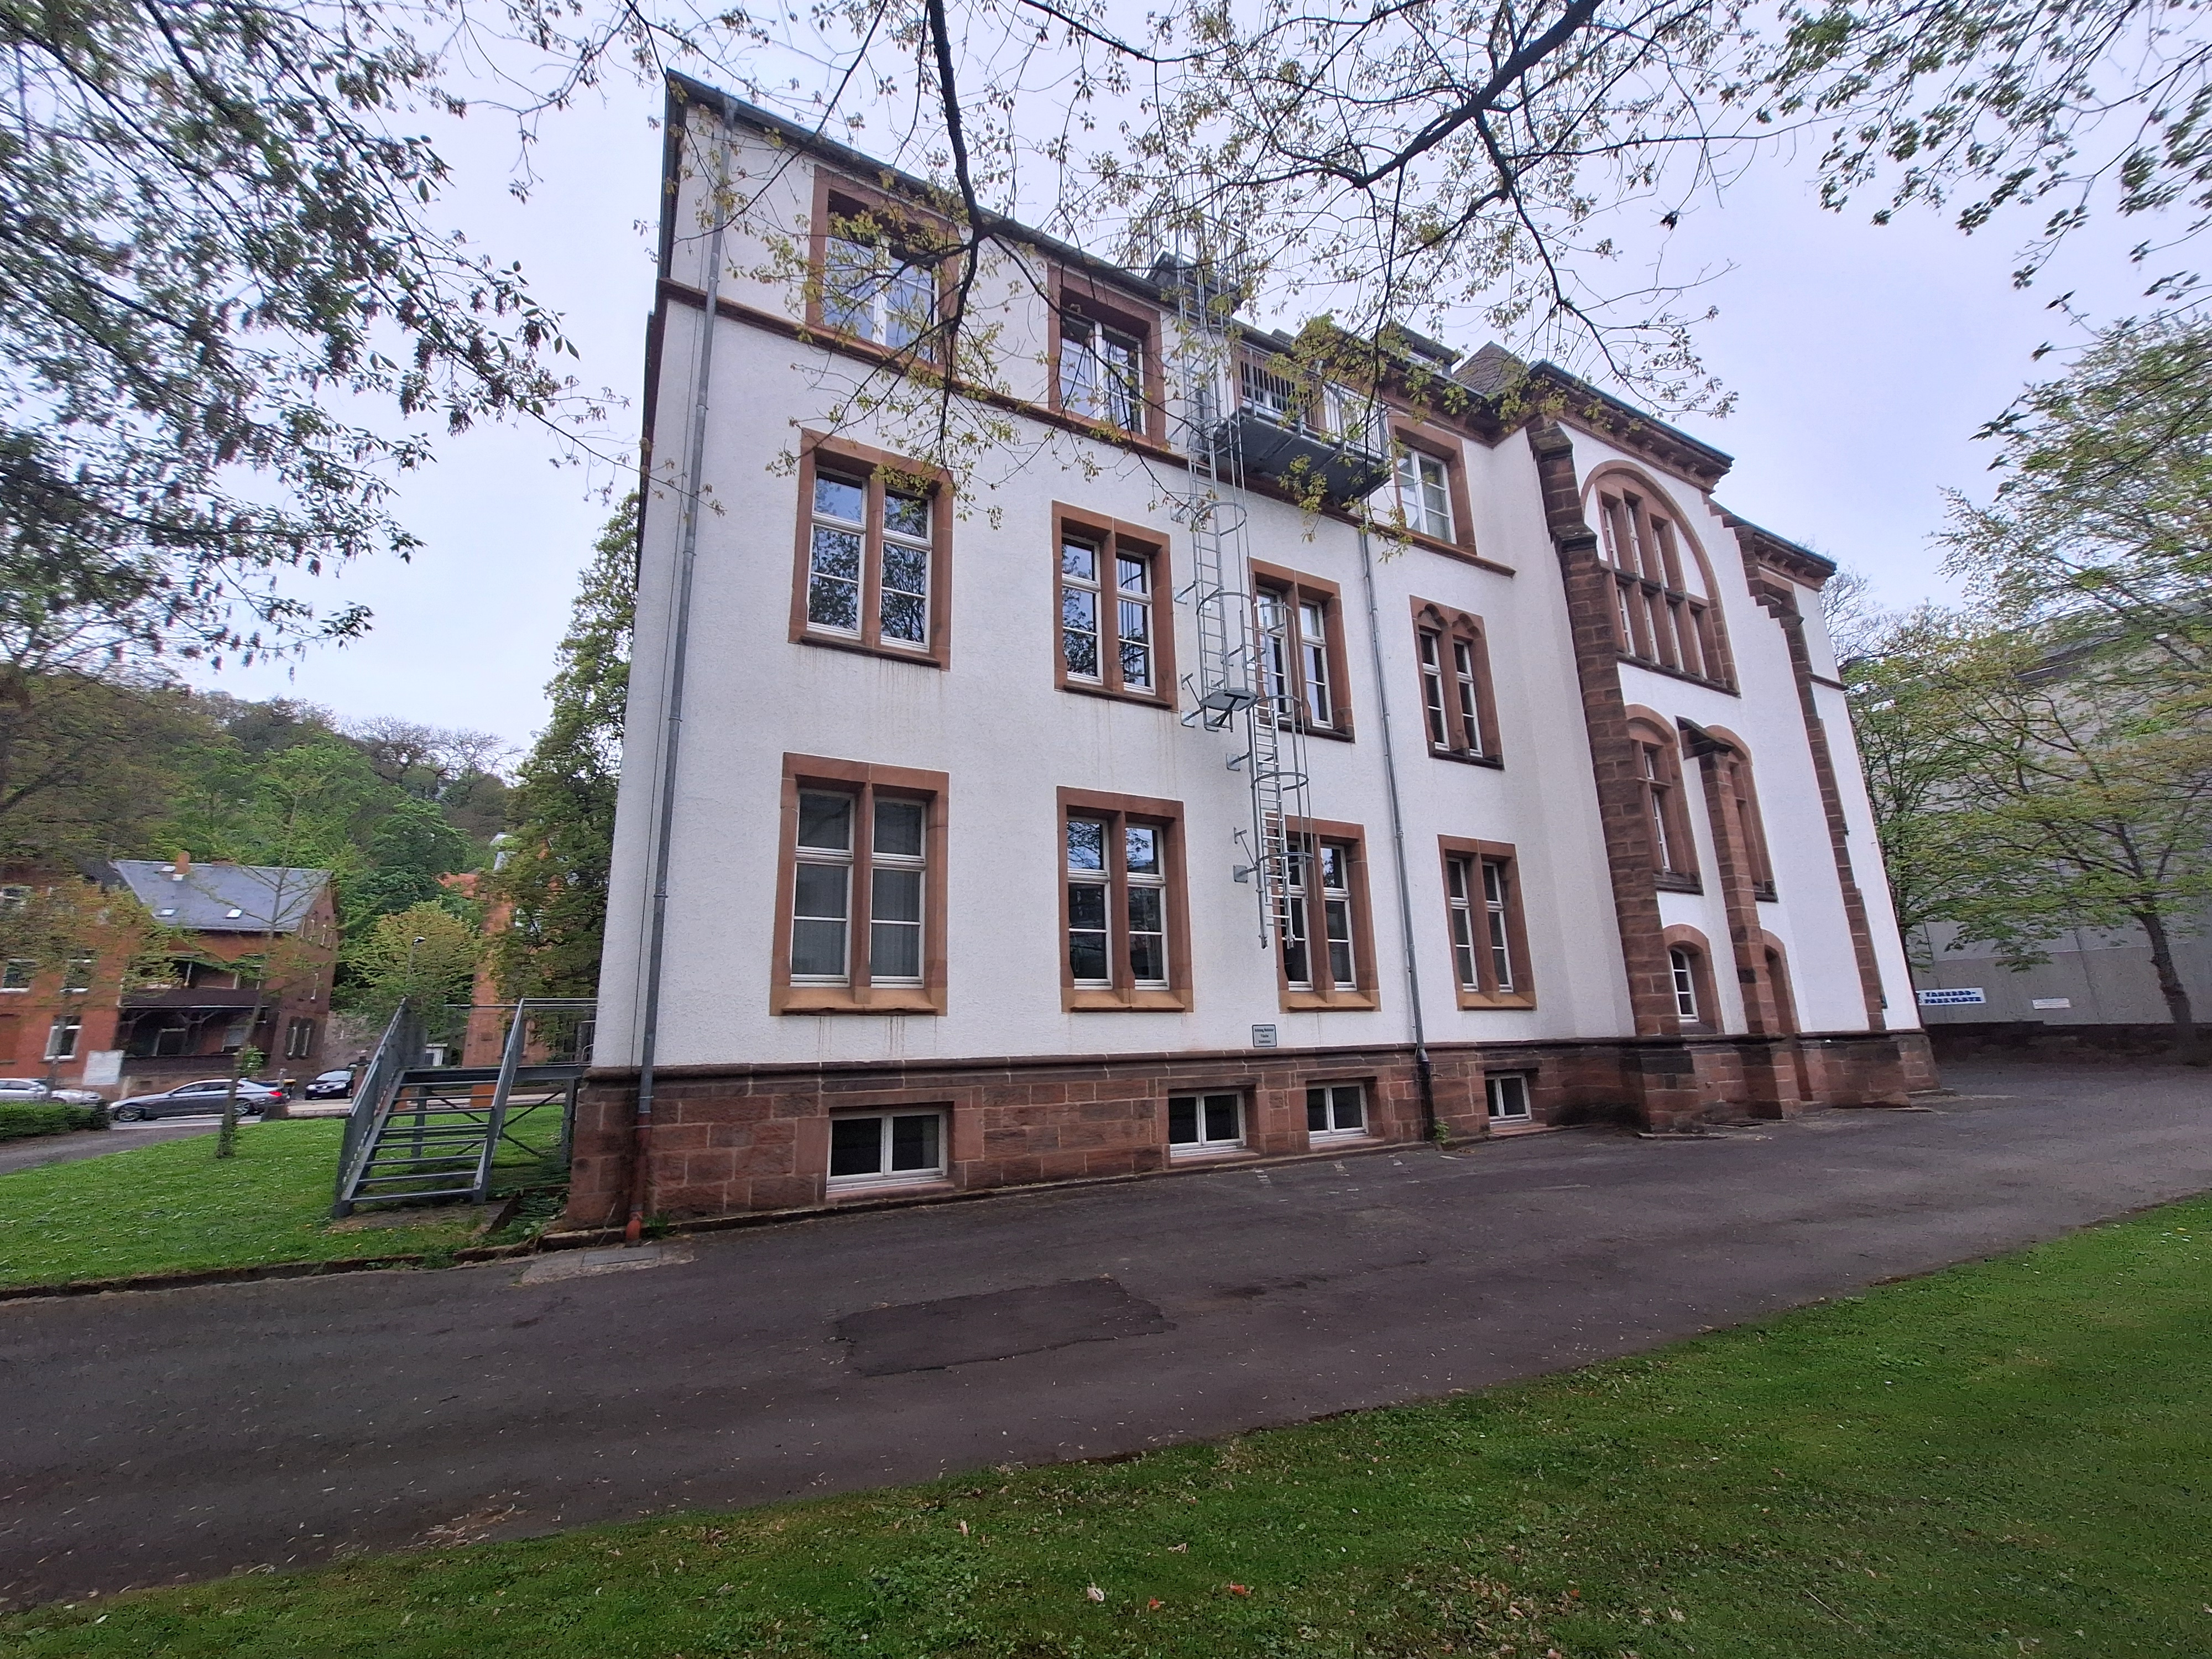
Building: Universitätsstraße 24